Cam Thomas (basketball)

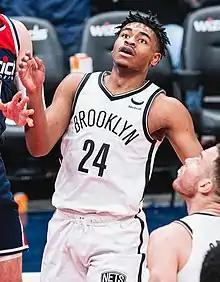
Thomas with the Brooklyn Nets in 2021

Cameron Bouchea Thomas (born October 13, 2001) is an American professional basketball player who last played for the Brooklyn Nets of the National Basketball Association (NBA). He was a consensus five-star recruit and one of the best shooting guards in the 2020 class. He is the youngest player in NBA history to score 40+ points in three straight games. He played college basketball for the LSU Tigers.